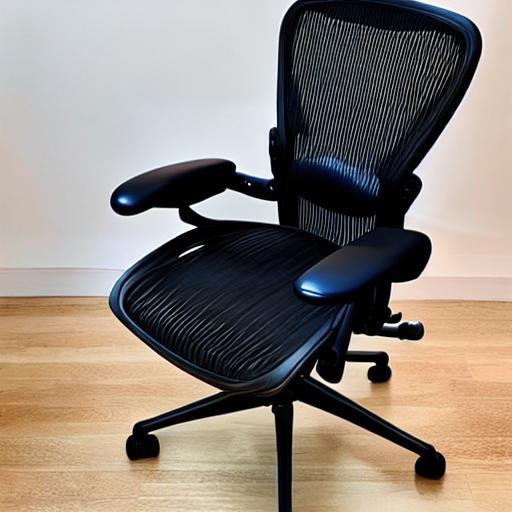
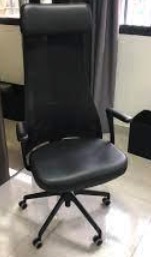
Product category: items_chair
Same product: no